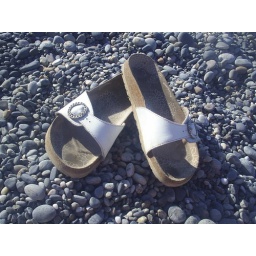
my worse for wear shoes on a pebble beach in west Crete